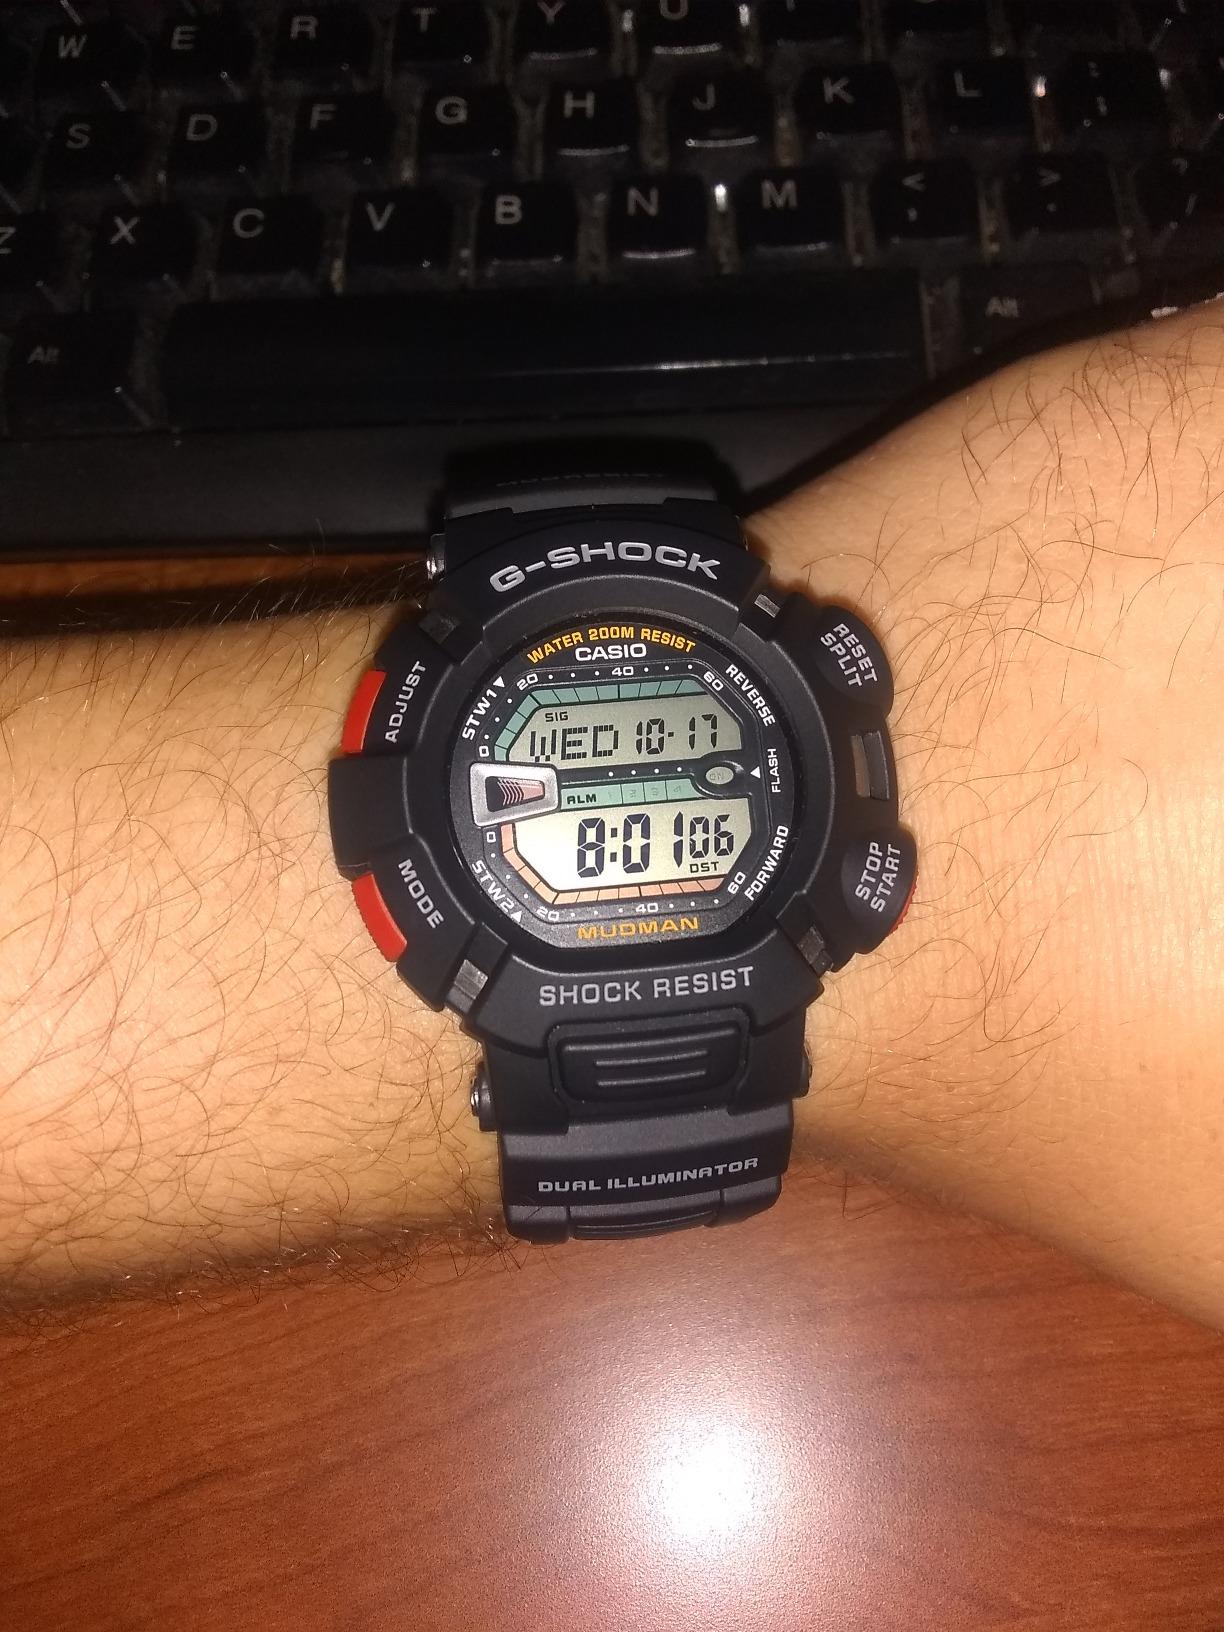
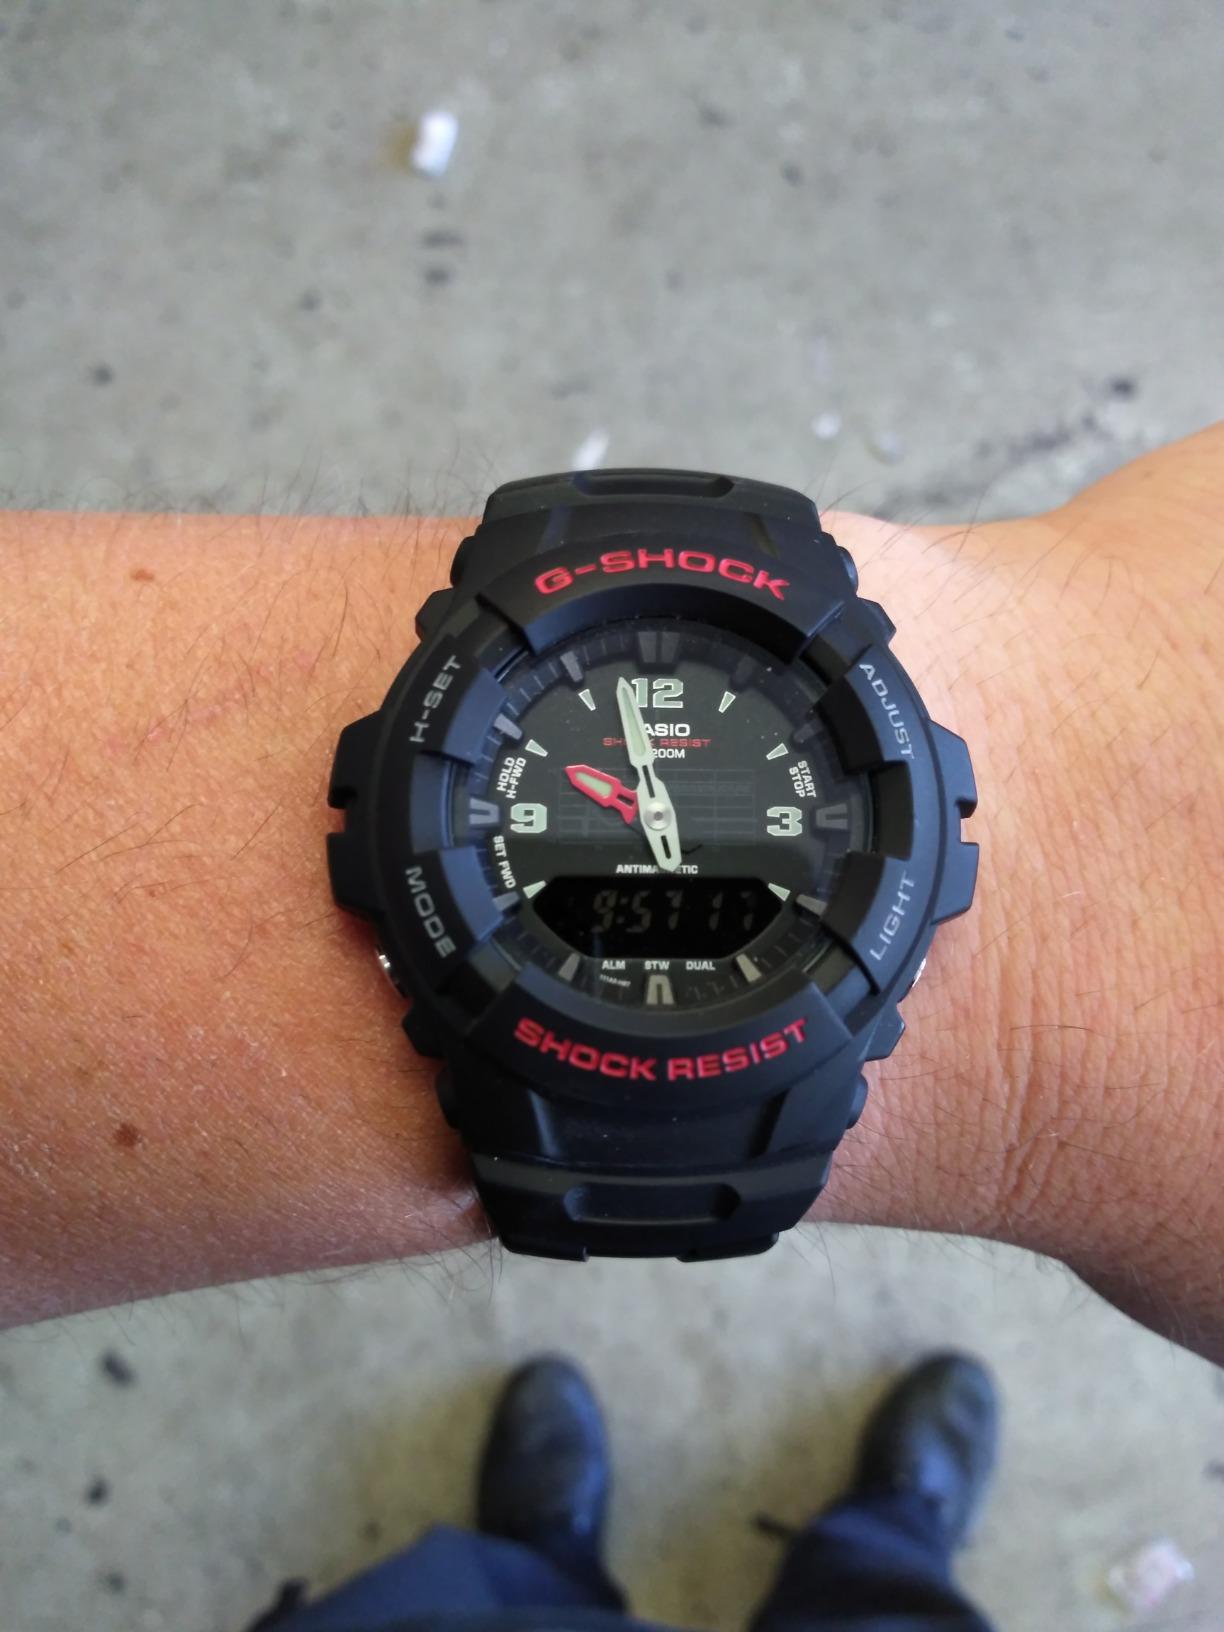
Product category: accessories_watch
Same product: no